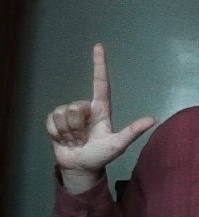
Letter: laam